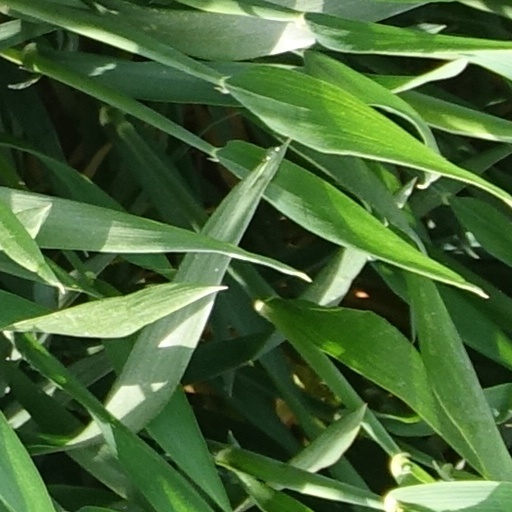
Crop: wheat